Anglo-Saxon paganism

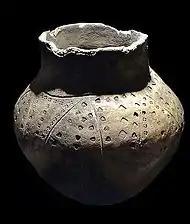
Funerary urn from the Snape Anglo-Saxon Cemetery

Cemeteries are the most widely excavated aspect of Anglo-Saxon archaeology and thus much information about the funerary aspects of Anglo-Saxon pagan religion has been obtained.